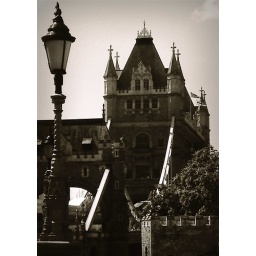
Not sure if this picture works in black and white .... please let me know what you think!